Combat uniform

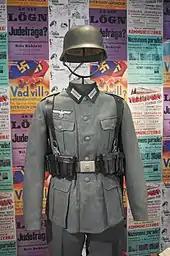
M36 uniform worn by enlisted Wehrmacht infantry.

The green combat uniform became universal battledress in the 1960s, and was designed to be worn in any environment (though a tan coloured "tropical" version was worn during Operation Desert Storm and by the Airborne in Somalia).